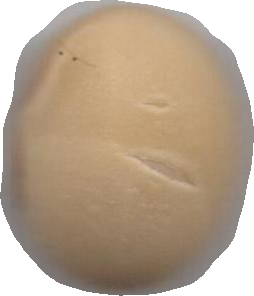
Variety: Dega